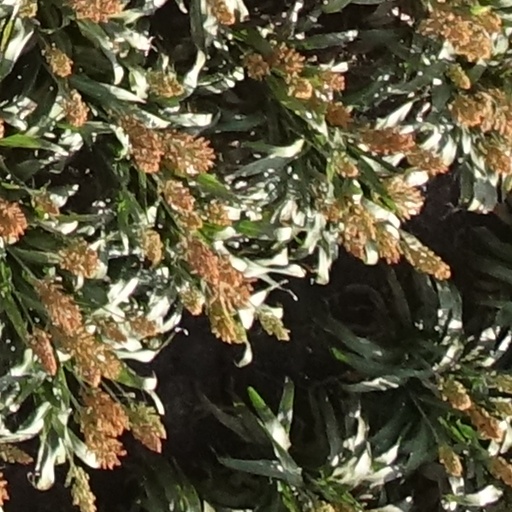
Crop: sorghum